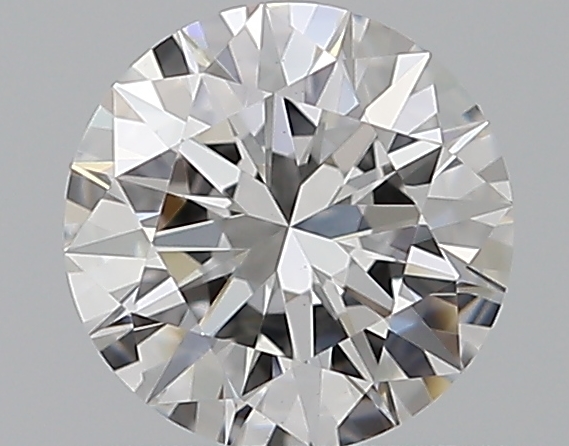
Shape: round
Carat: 0.51
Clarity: VS1
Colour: E
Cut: EX
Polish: EX
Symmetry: EX
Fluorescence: N
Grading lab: GIA
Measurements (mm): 5.19 x 5.21 x 3.15